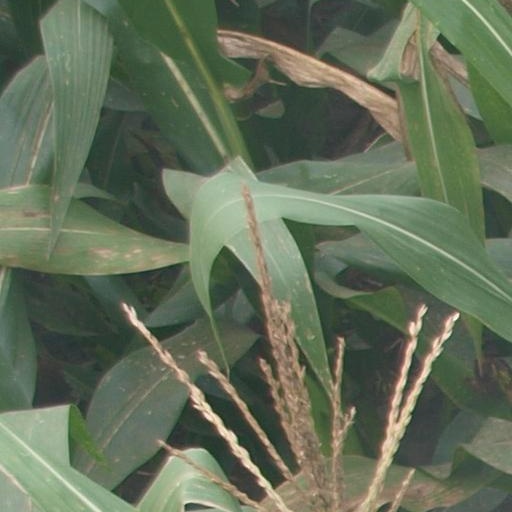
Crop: maize; corn